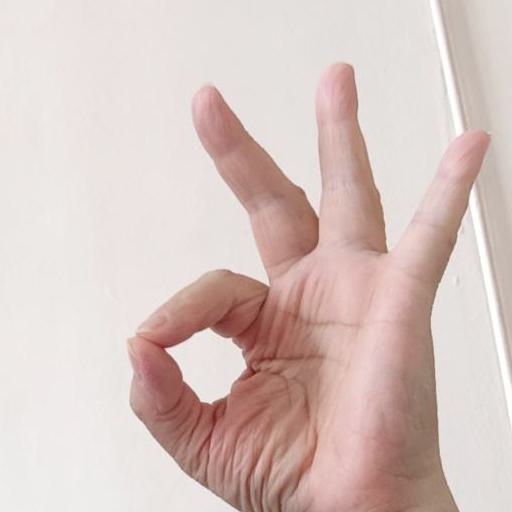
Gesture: ok